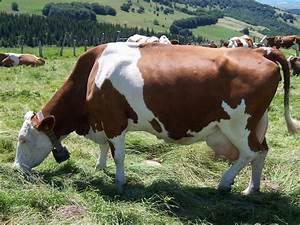
cow